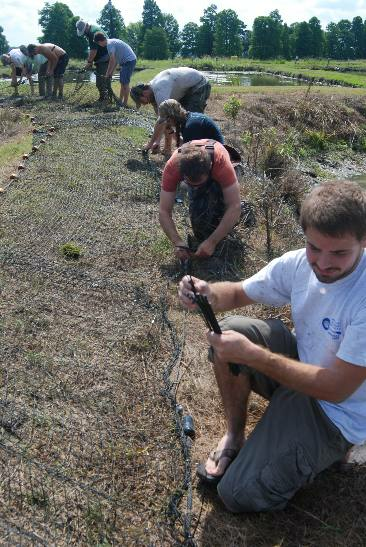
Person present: Yes